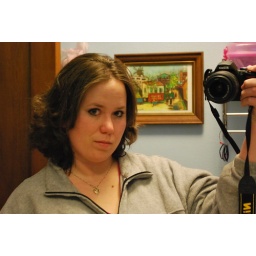
Just Me with my new camera in the bathroom mirror LOL